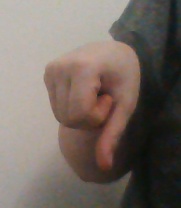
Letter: waw